Flowers of Ukraine

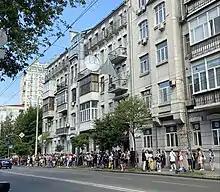
Demonstration against the reconstruction of the building on July 6, 2021

On July 12, 2021, the owner of the building began dismantling the main façade of the pavilion, in response to which activists destroyed the fence around the building and began to block construction equipment. Later on his Facebook page, the Minister of Culture of Ukraine Oleksandr Tkachenko spoke about the need to stop the dismantling of the building and to resolve the issue of granting protection status to the building, he also called on Kyiv Mayor Vitaliy Klychko to take a more careful approach regarding rules and restrictions for historic buildings. The following day, the building was confiscated by the Shevchenkivskyi District Court of Kyiv, which ruled that any construction work was prohibited during the preparatory investigation and that the building should be guarded by the police.